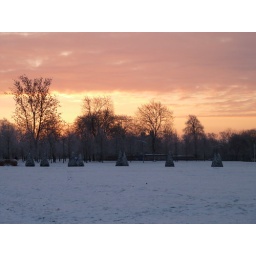
red sky in the morning 2....